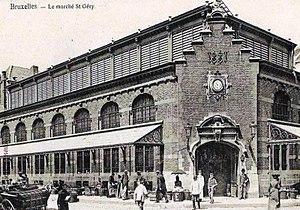
Les halles Saint-Géry vers 1890
Les Halles Saint-Géry sont un ancien marché couvert situé en plein centre de Bruxelles au cœur d’un quartier chargé d’Histoire. Les Halles Saint-Géry sont une Agora emblématique dédiée à ce qui a fait et continue de singulariser la Région de Bruxelles-Capitale. Centre d’expositions et de manifestations basé en plein cœur du pentagone, monument classé, les Halles incarnent l’un des symboles majeurs de la Région. L’institution qui l’anime a pour mission de valoriser les traits de démarcation du cadre de vie bruxellois et de son identité urbaine. Il contribue à la connaissance des patrimoines matériels et immatériels, à la valorisation tout autant des bien matériels conservés, qu’aux significations que les individus leurs attachent et à ce qu’elles représentent.
L'île Saint-Géry est une ancienne île de Bruxelles qui forme aujourd'hui un quartier du Pentagone dans la ville de Bruxelles en Belgique. Celui-ci fait partie du quartier du Centre. On nomme l'ancienne emplacement de l'île quartier Saint-Géry ou quartier de l'île Saint-Géry.